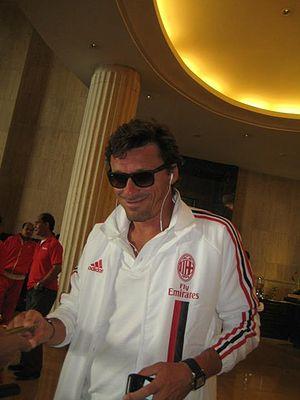
Stefano Nava est un footballeur italien, ayant joué au poste de défenseur. Il est connu pour avoir joué à l'AC Milan au début des années 1990.